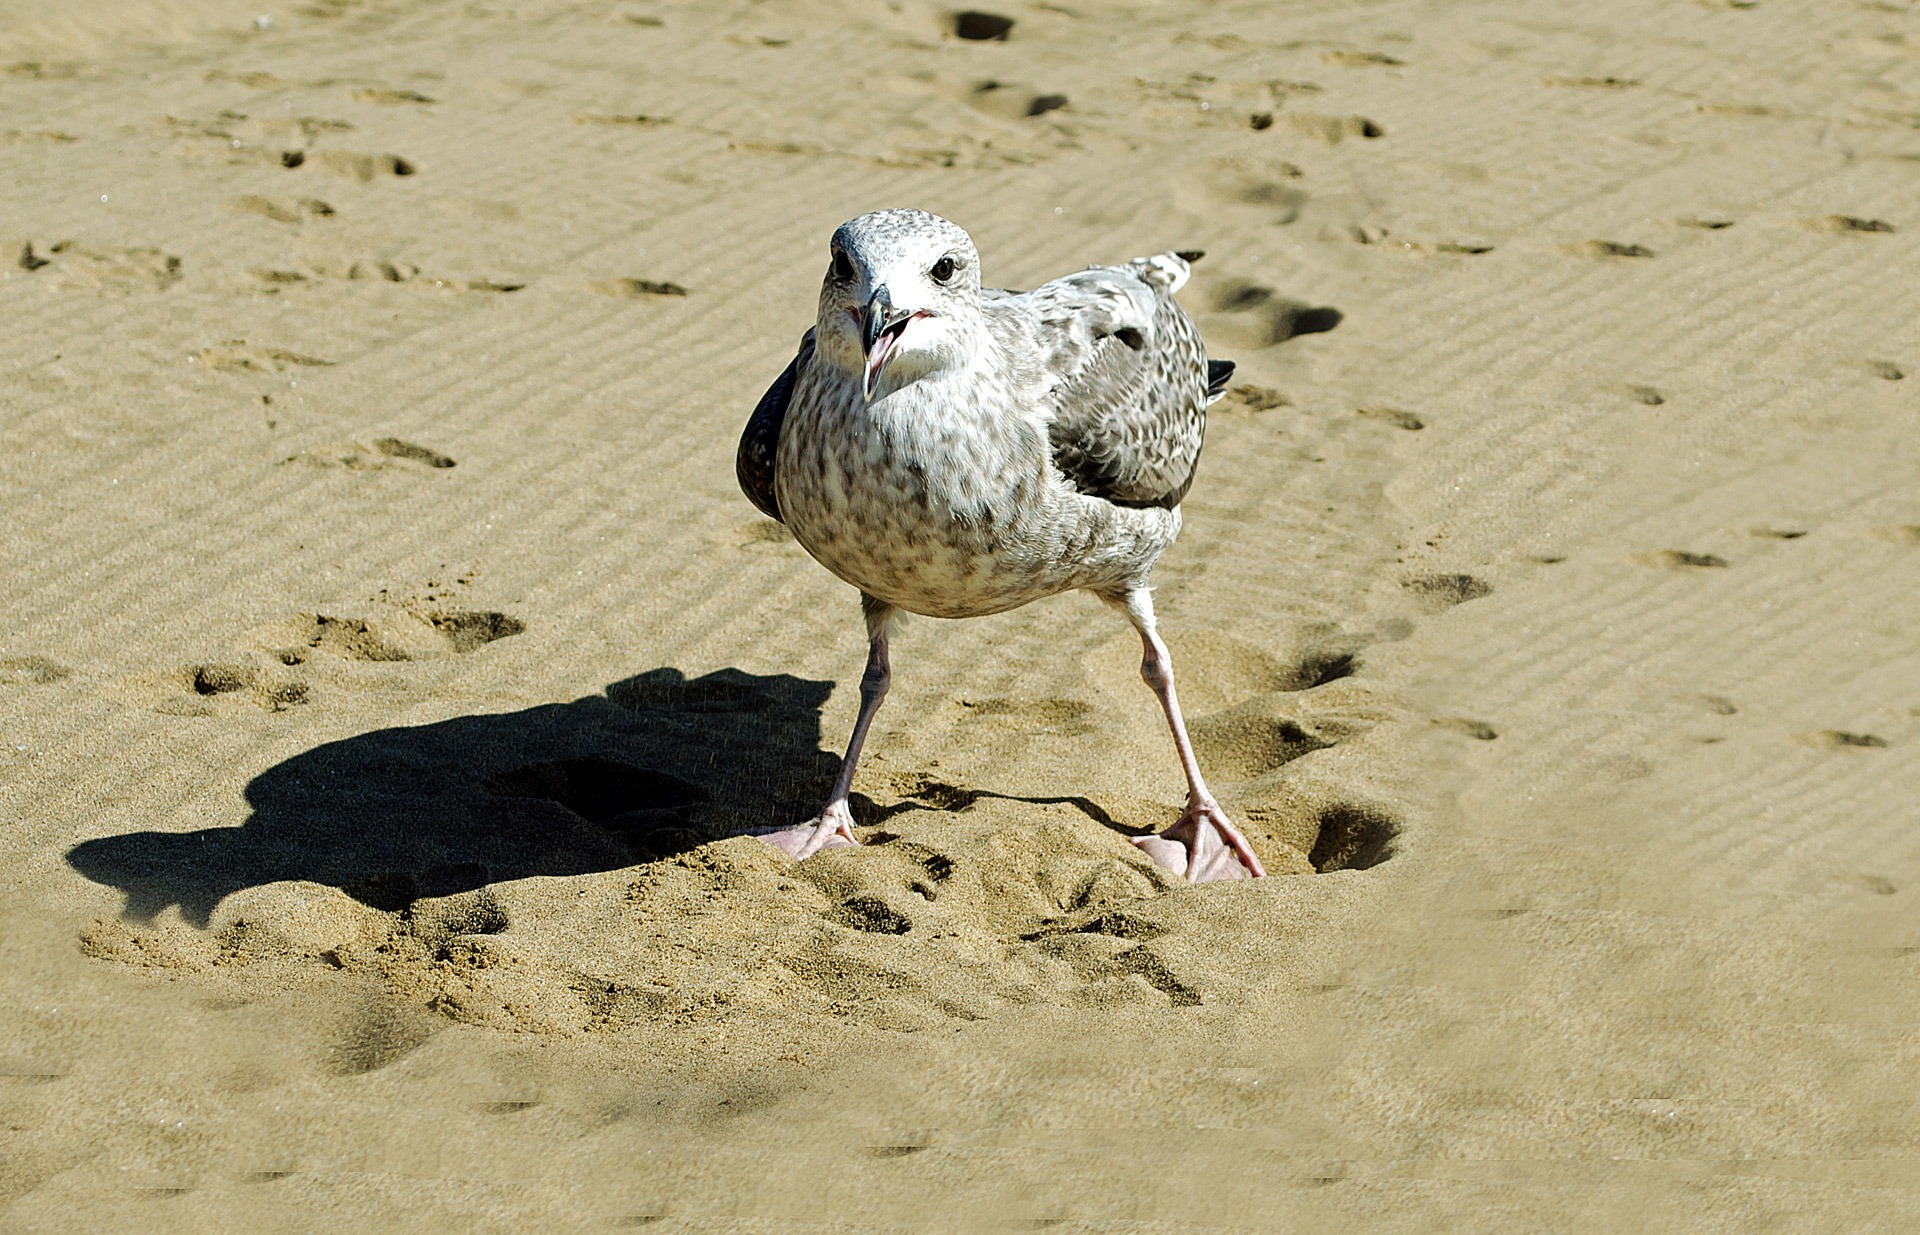
beach, sea, sand, bird, wing, seagull, female, wildlife, beak, color, flight, fauna, close up, england, background, feathers, wings, marine, vertebrate, hunter, shorebird, charadriiformes